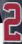
Number: 2